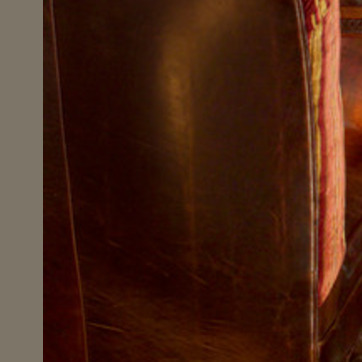
Material: leather